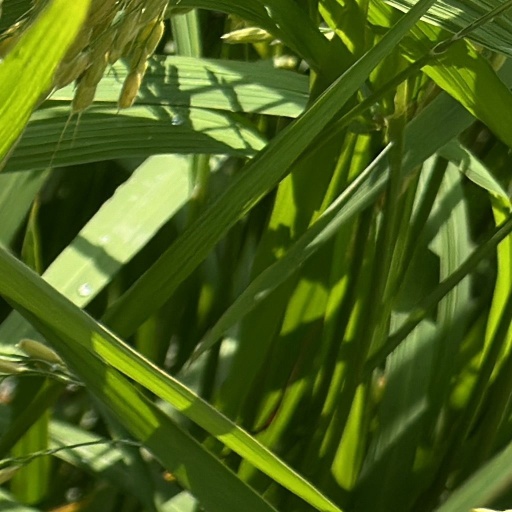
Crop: rice